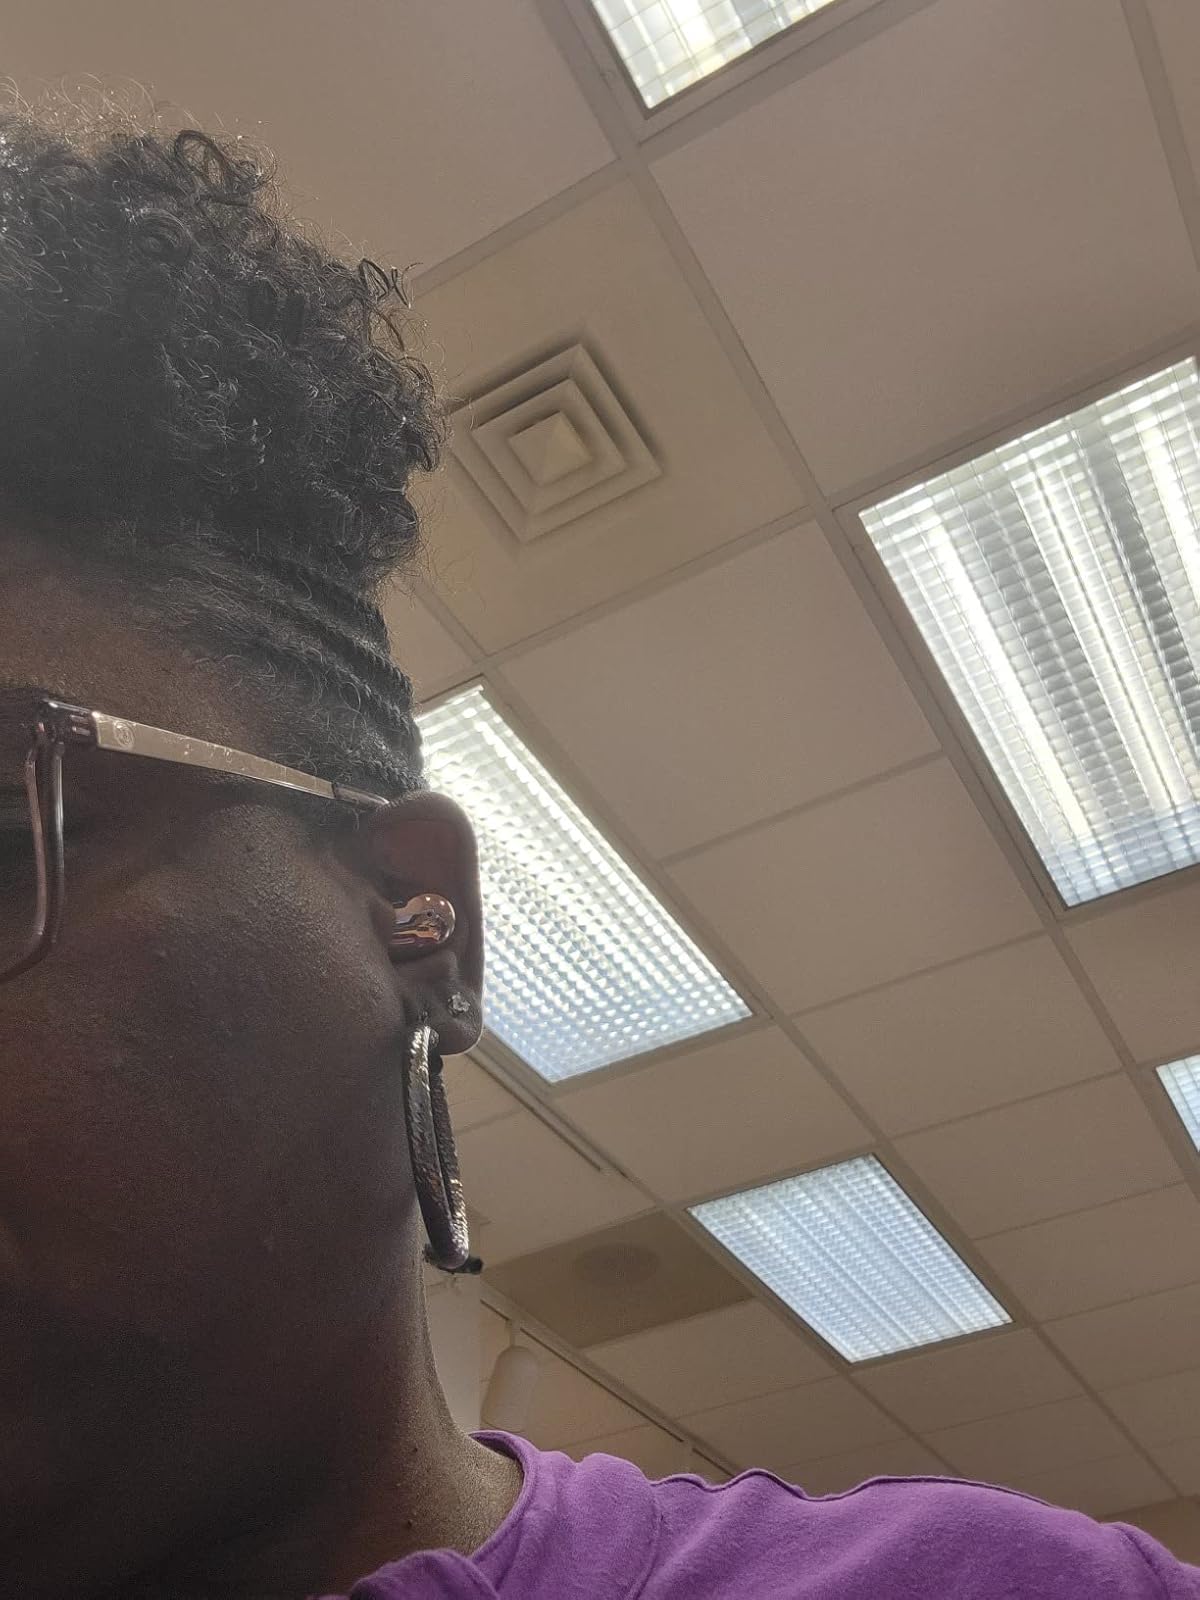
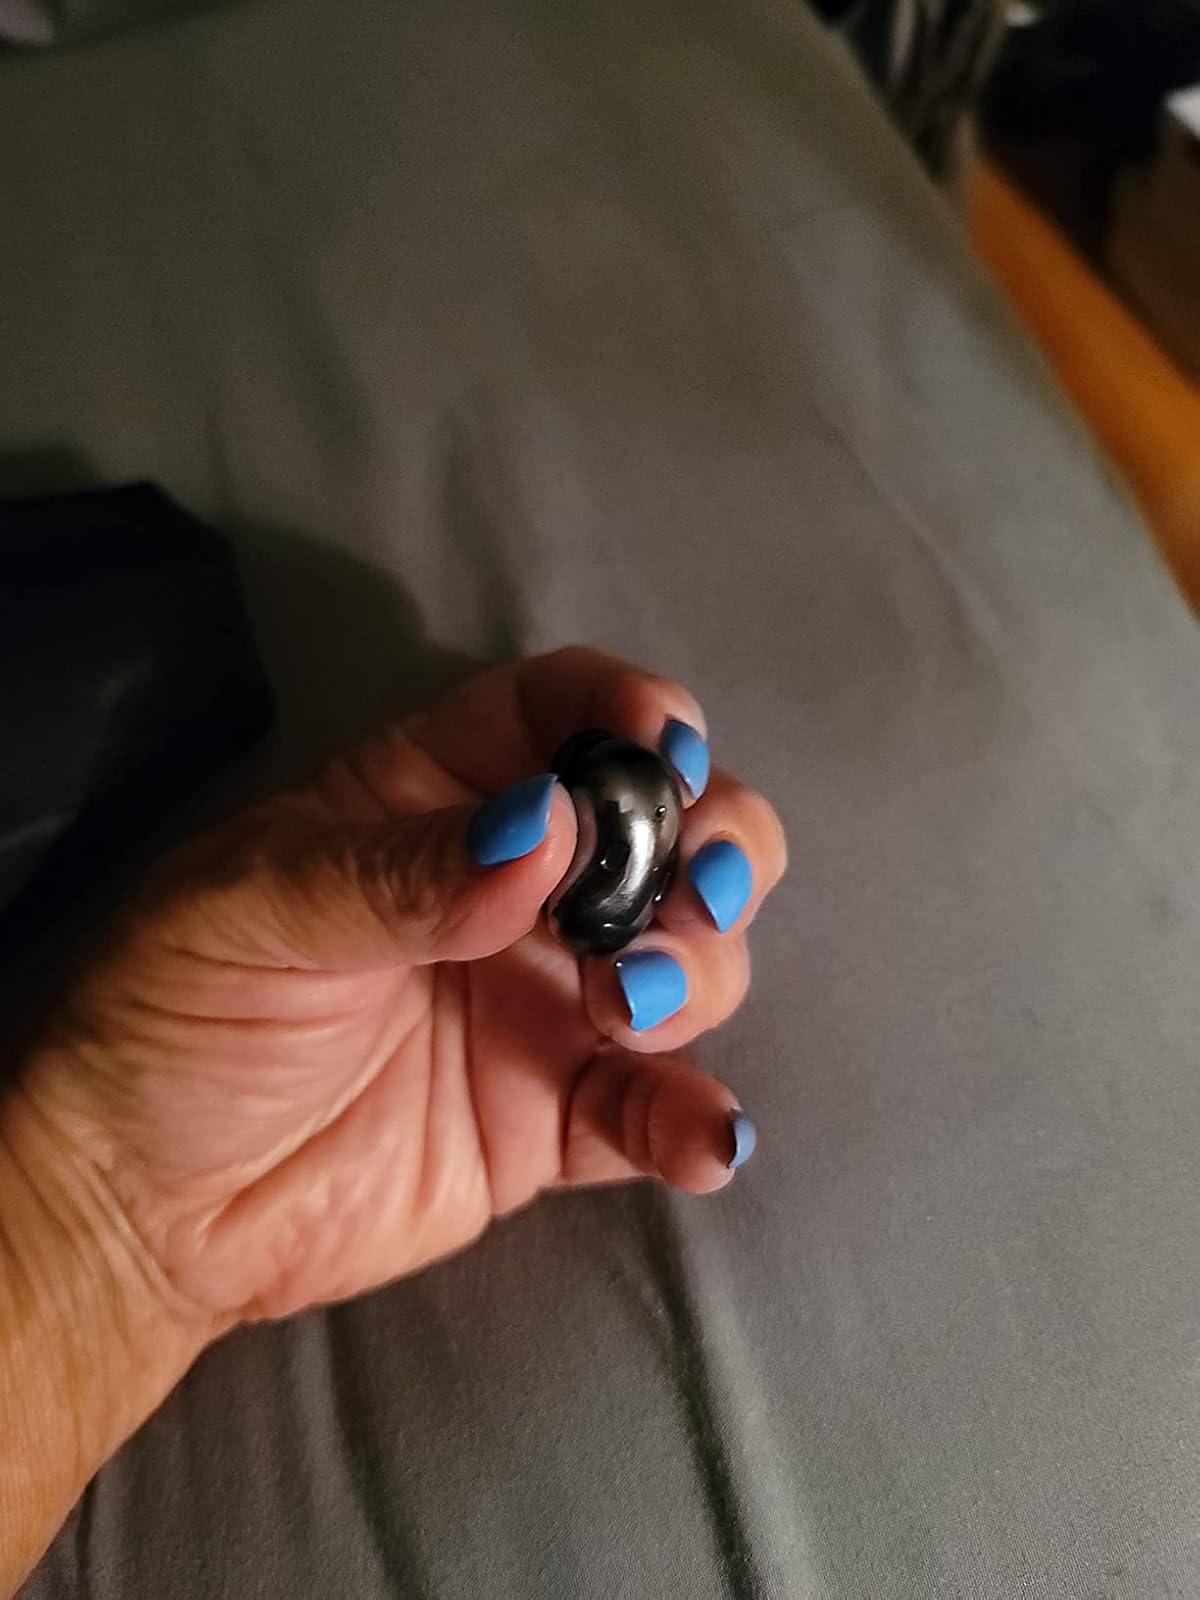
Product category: earbuds
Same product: no